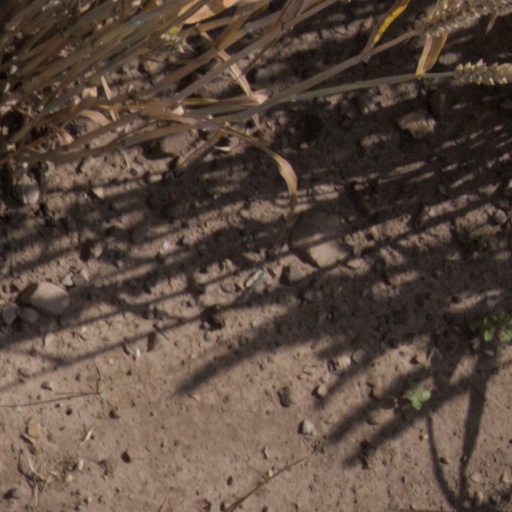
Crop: wheat